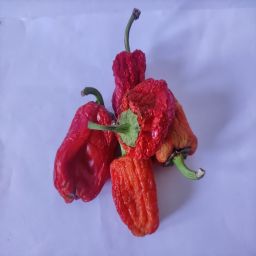
Crop: Bell Pepper
Quality: Dried